Mishpatim

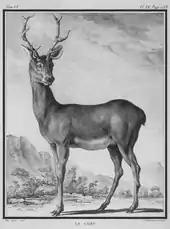
A Stag (from the 1756 "Illustrations de Histoire naturelle générale et particulière avec la description du cabinet du roy")

A Midrash read Exodus 23:9 to says, "And a convert shall you not oppress," and read it together with Psalm 146:8–9, which the Midrash read as, "The Lord loves the righteous; the Lord preserves the converts." The Midrash taught that God loves those who love God, and thus God loves the righteous, because their worth is due neither to heritage nor to family. The Midrash compared God's great love of converts to a king who had a flock of goats, and once a stag came in with the flock. When the king was told that the stag had joined the flock, the king felt an affection for the stag and gave orders that the stag have good pasture and drink and that no one beat him. When the king's servants asked him why he protected the stag, the king explained that the flock have no choice, but the stag did. The king accounted it as a merit to the stag that had left behind the whole of the broad, vast wilderness, the abode of all the beasts, and had come to stay in the courtyard. In like manner, God provided converts with special protection, for God exhorted Israel not to harm them, as Deuteronomy 10:19 says, "Love therefore the convert," and Exodus 23:9 says, "And a convert shall you not oppress."